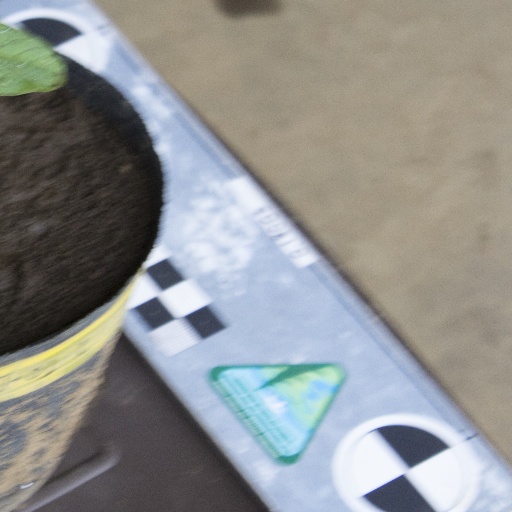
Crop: soybean